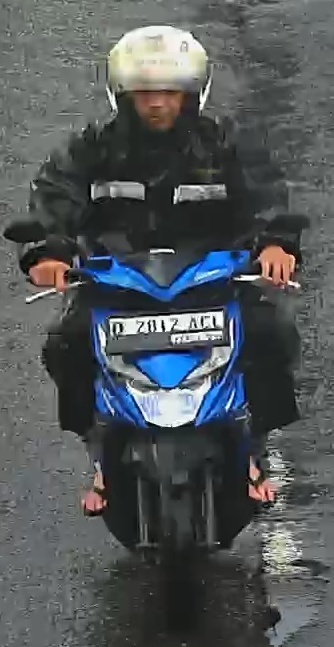
person-with-helmet: 1
person-without-helmet: 0